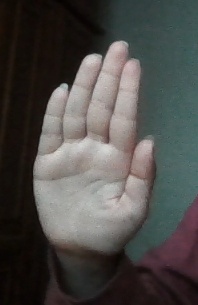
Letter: seen